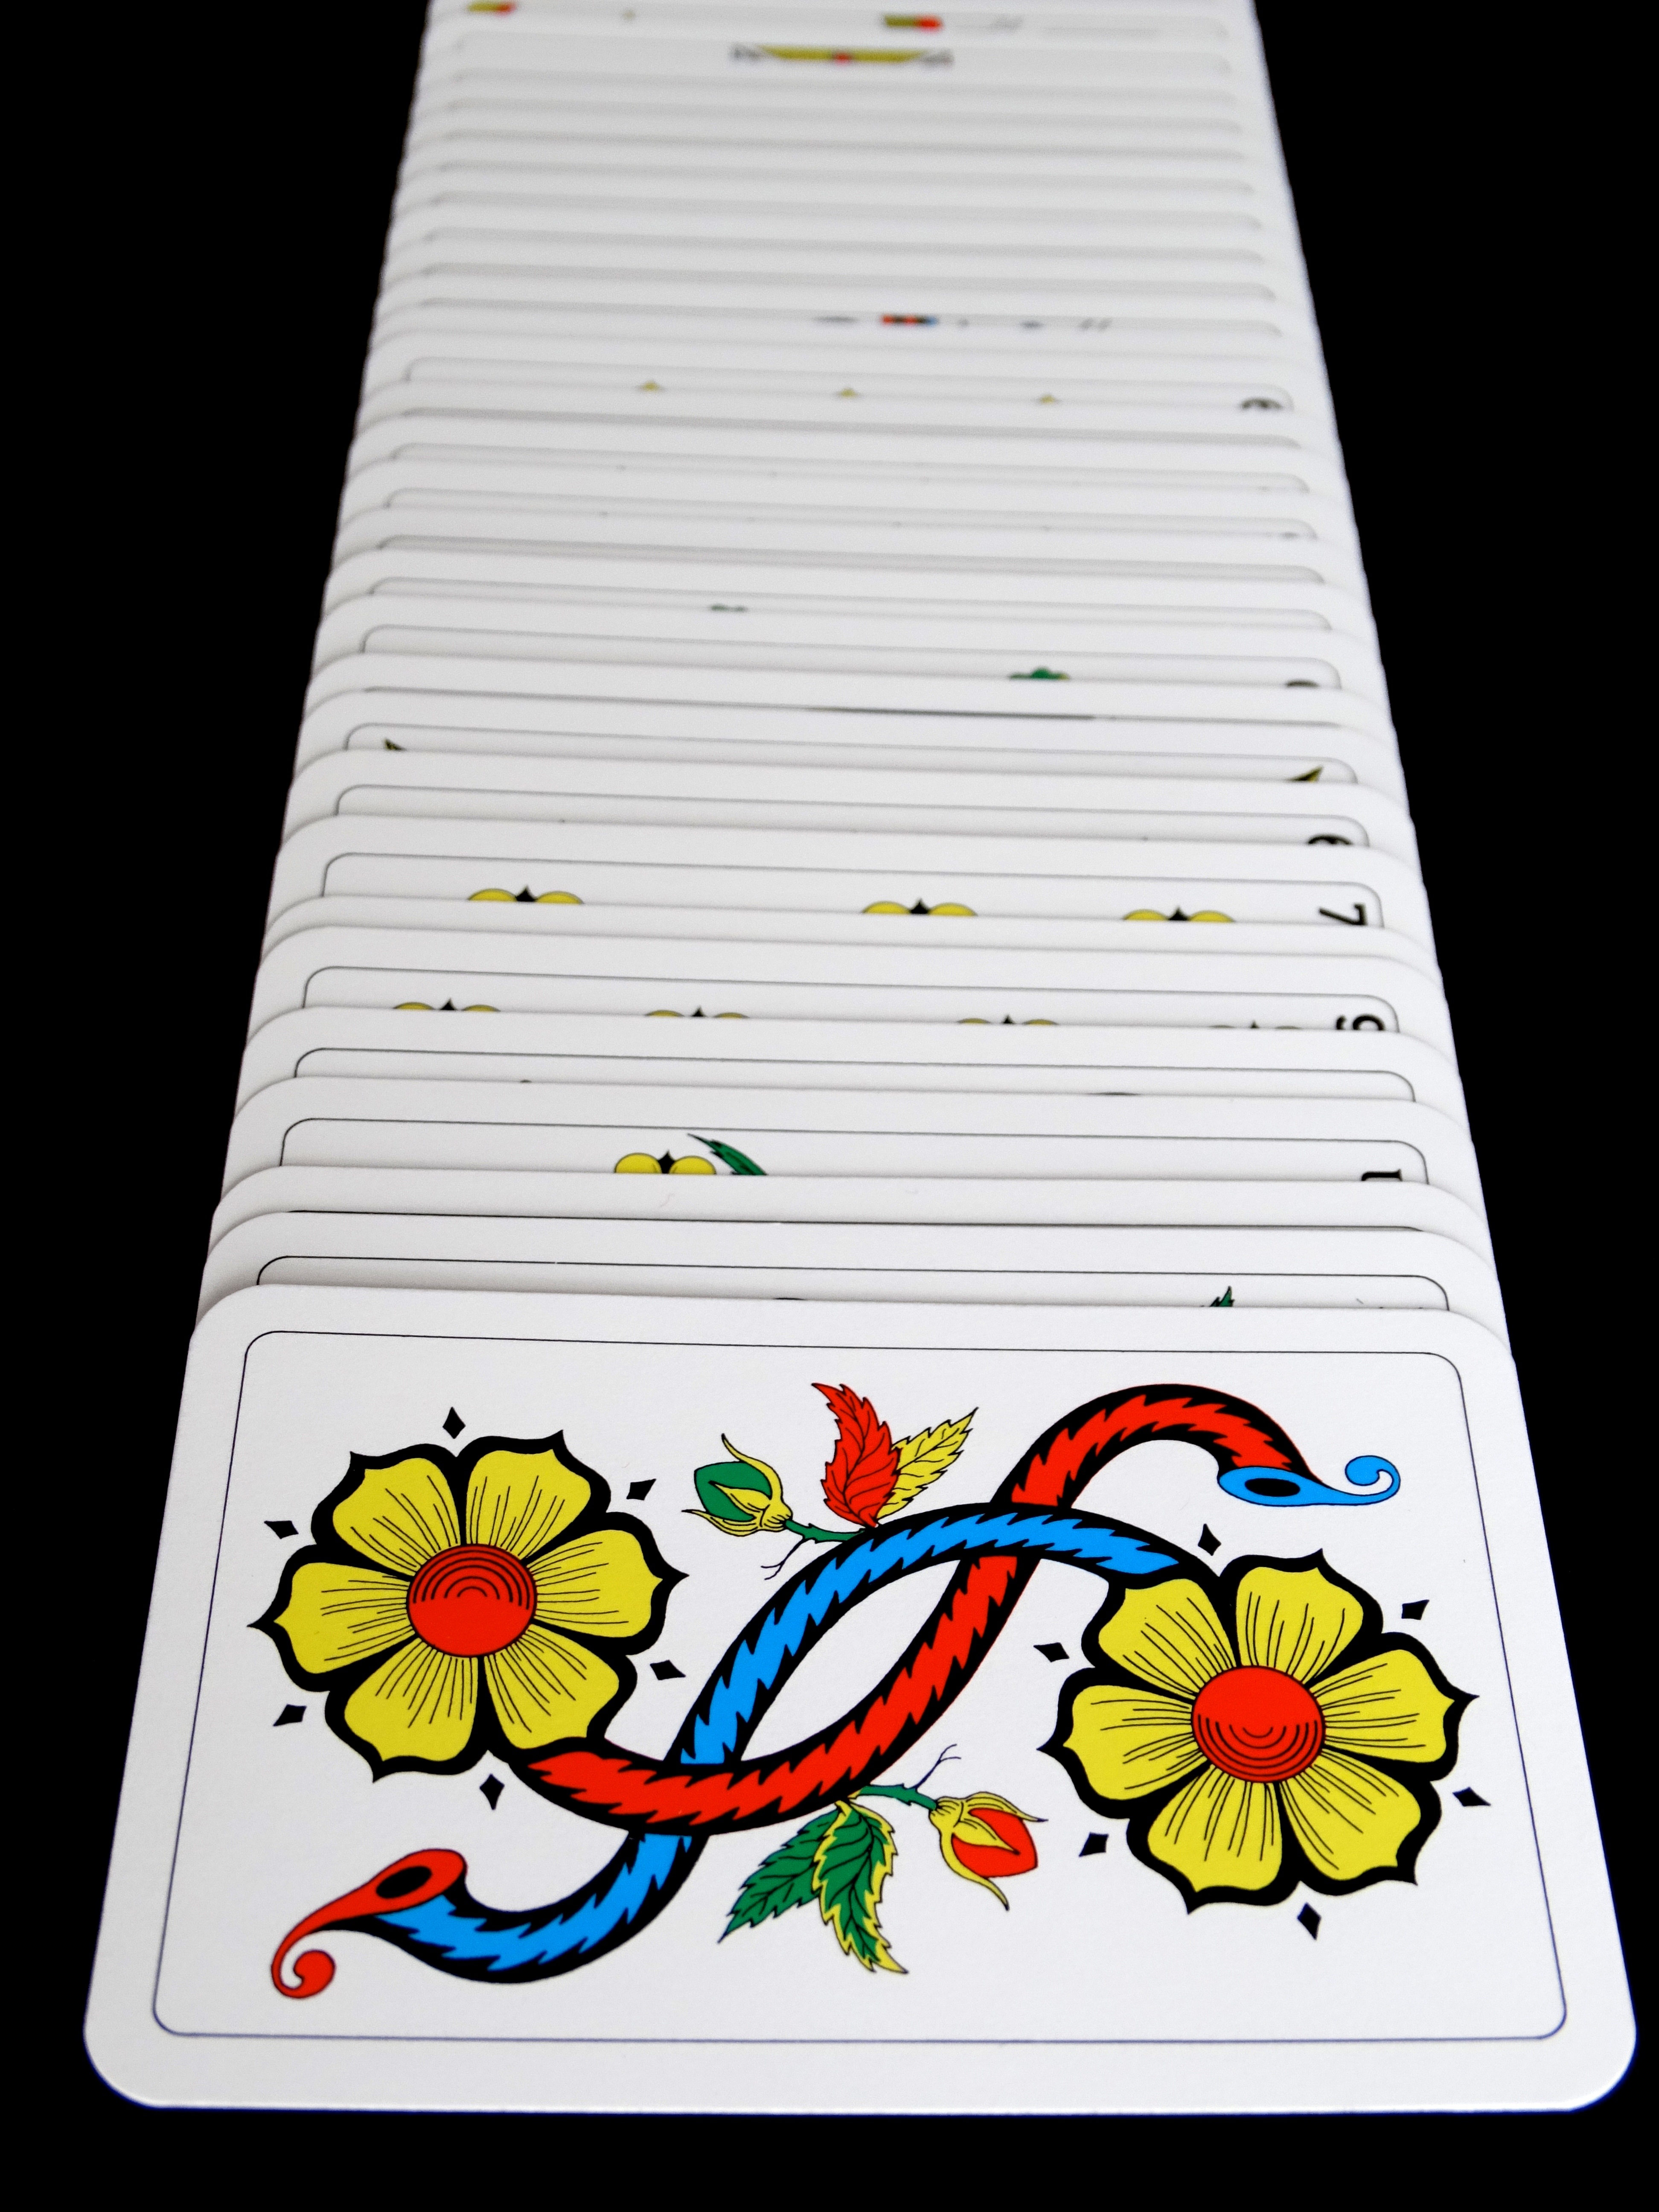
play, line, cards, art, place, drawing, illustration, strategy, cube, casino, win, hang up, card game, lose, jass cards